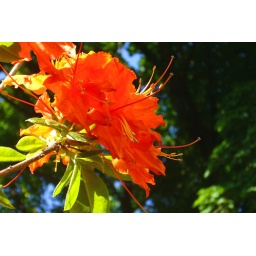
5 - closeup of orange flower in Mom's garden